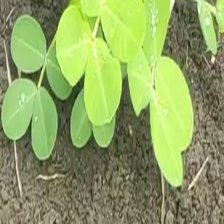
Weed species: Sicklepod_(Senna obtusifolia)